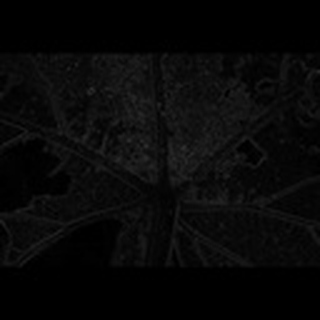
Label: cotton_aphids